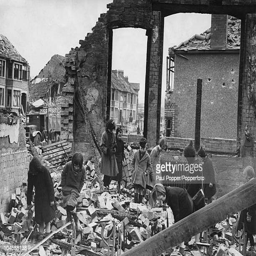
children searching for books among the ruins of their school after an air raid